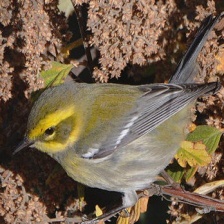
Species: TOWNSENDS WARBLER
Scientific name: SETOPHAGA TOWNSENDI